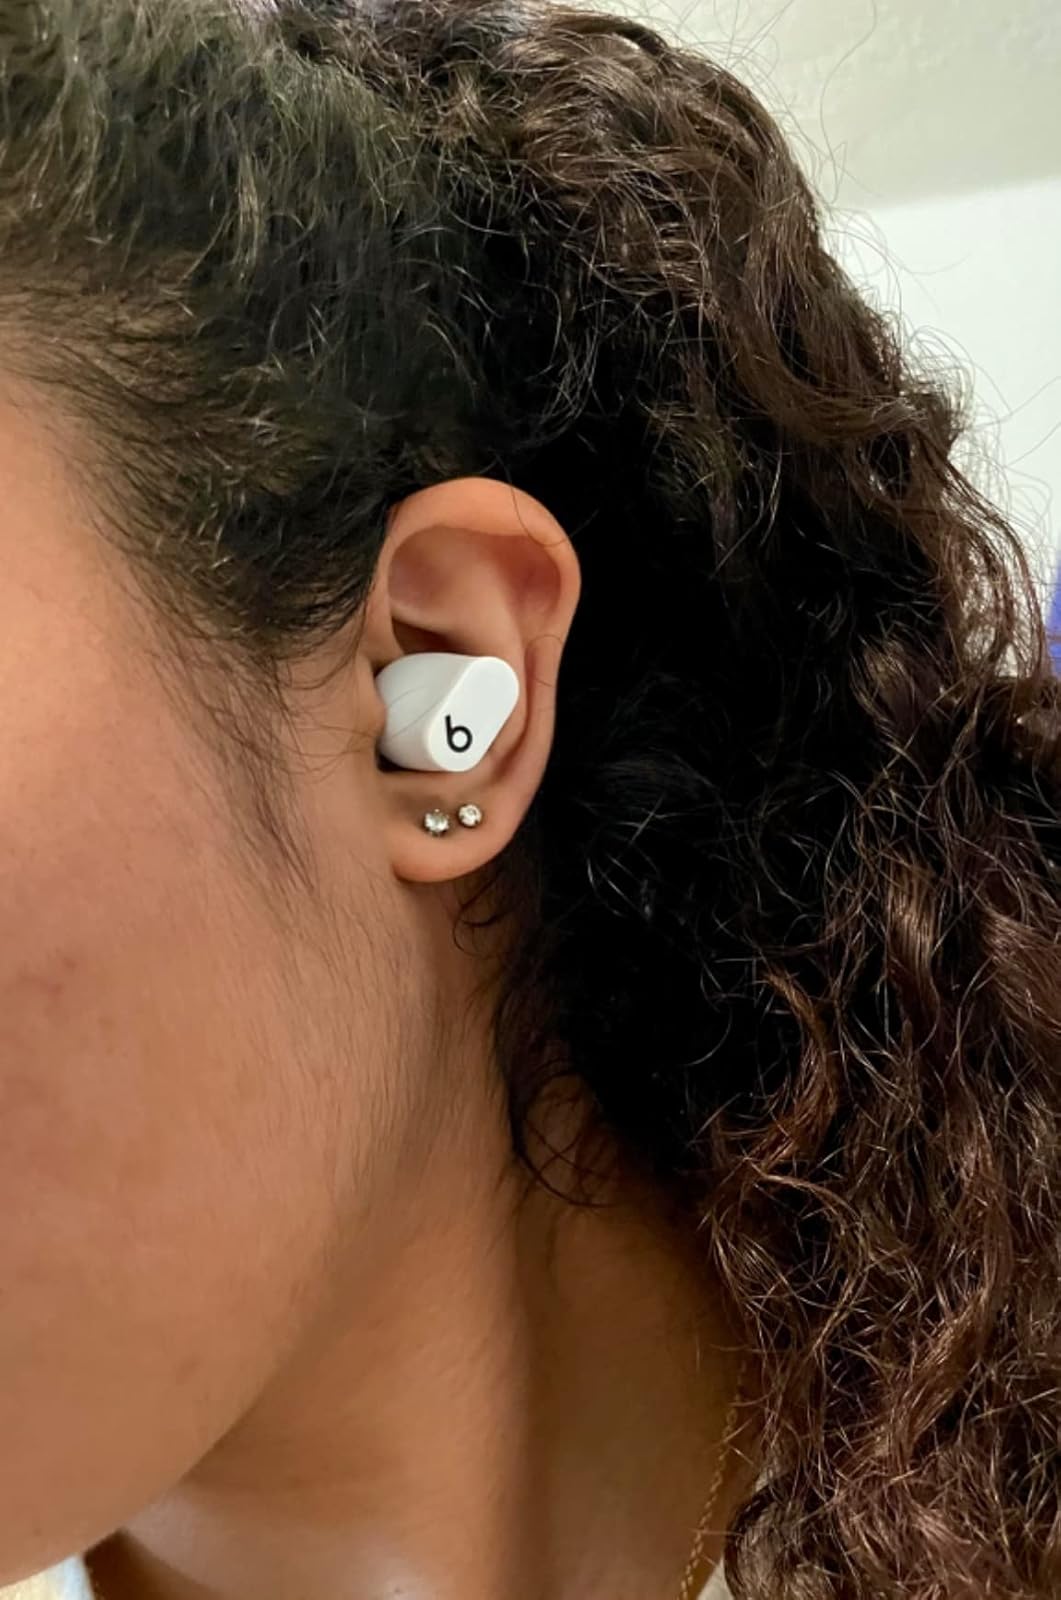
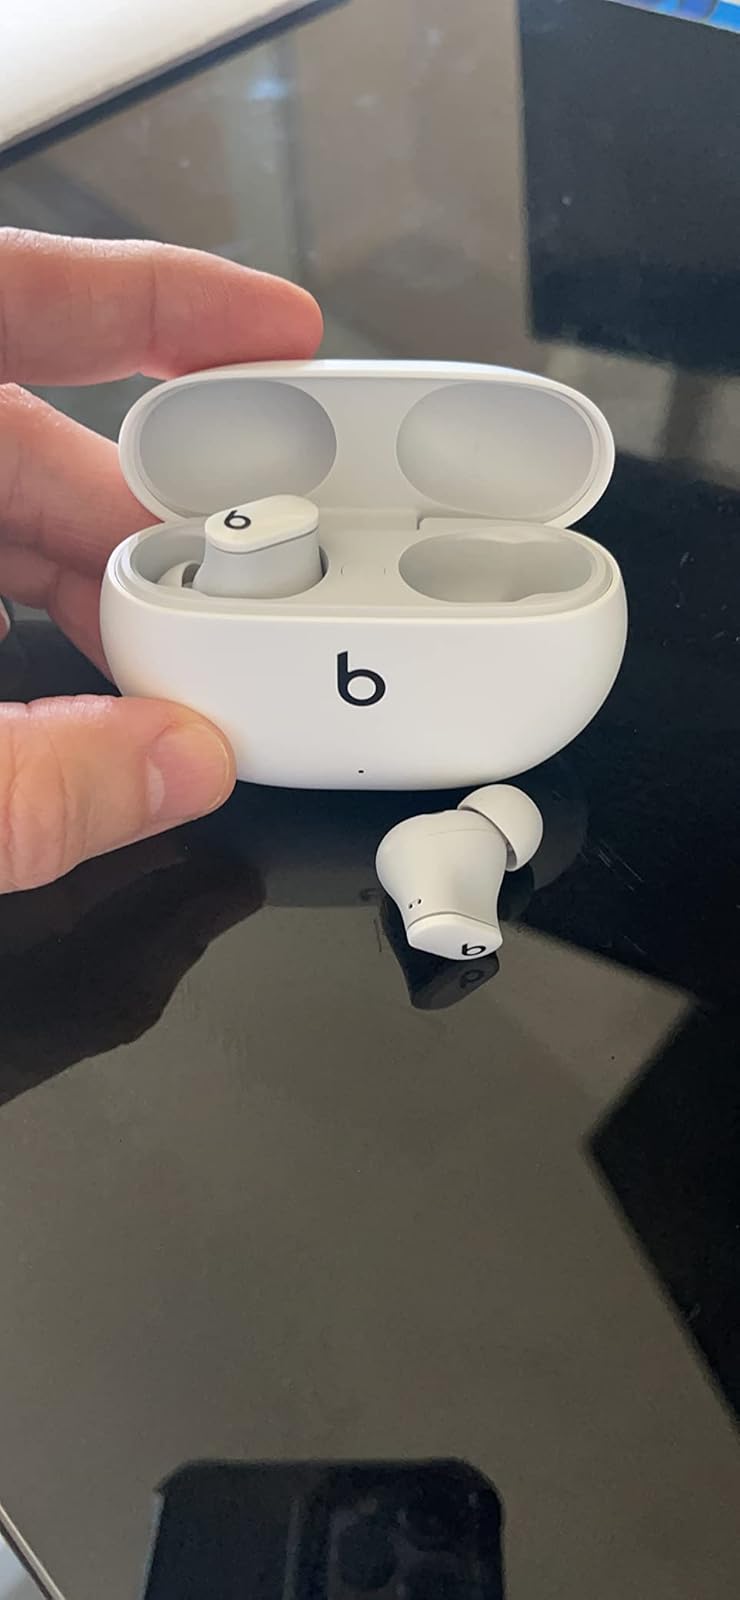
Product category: earbuds
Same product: yes